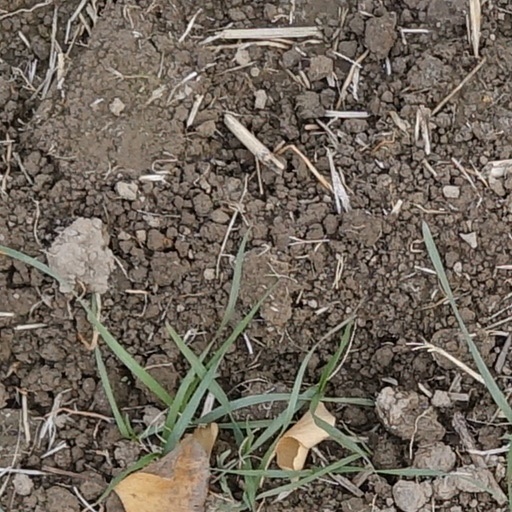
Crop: wheat